W. G. Price

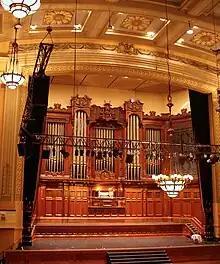
Hill and Son organ in Melbourne Town Hall; designed by Price

Price was born in Newport, Essex, England, a son of William Price, a church organist.